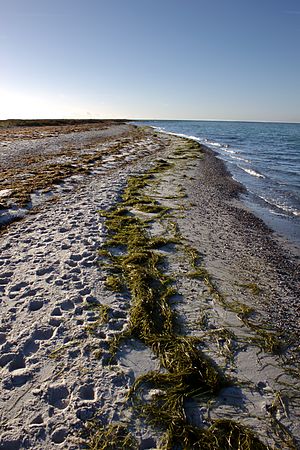
Måkläppens naturreservat
Måkläppen er et naturreservat som stikker ud mod syd fra Falsterbo-halvøen. Det er dannet ved at sandrevler har lagt sig over en morænekærne. Måkläppens naturreservat och naturvårdsförening er Sveriges ældste, oprettet i 1899.